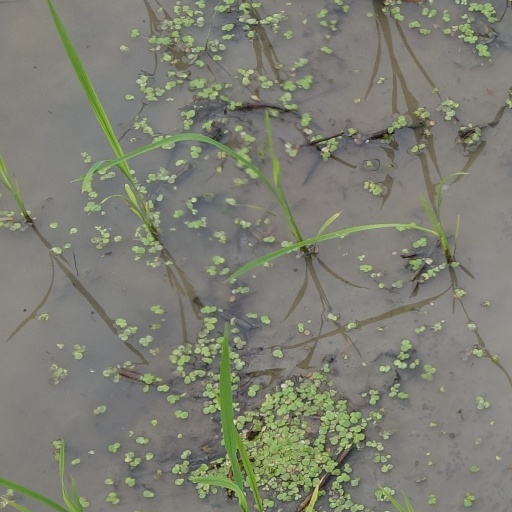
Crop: rice